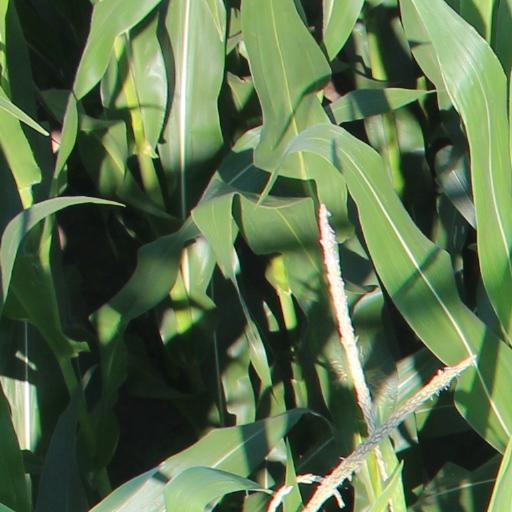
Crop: maize; corn